John S. Bell (Secret Service)

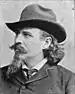

John S. Bell (November 23, 1844 – June 20, 1917) was chief of the United States Secret Service from 1888 to 1890. Prior to his appointment, Bell was Chief of the Newark Police Department. As Chief of the Secret Service, Bell was given the title and rank of "Colonel in charge of the United States Secret Service." During his tenure, Bell persistently requested increased funding and more manpower from the Secretary of the Treasury, William Windom, to assist in the suppression of counterfeiting, which was a growing problem. Despite the validity of his concerns, Bell was asked to resign by Windom, and did so in 1890. Following his departure from the Secret Service, Bell re-entered the ice business in New Jersey, where he died in 1917. Bell was a close friend of Buffalo Bill Cody, and like Cody, Bell was known by his contemporaries for his Wild West fashion and long hair.